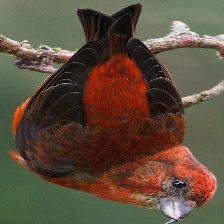
Species: RED CROSSBILL
Scientific name: LOXIA CURVIROSTRA